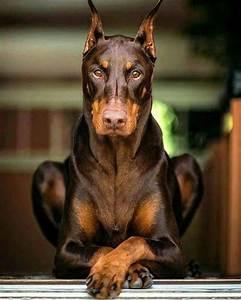
dog